List of A Certain Magical Index video games

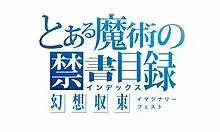
Game logo

Players can form a group of up to 12 characters, with roles divided into two: battle and assist characters. The maximum number of groups that can be created is 5. The turn-based battlefield consists of 3 battle characters positioned in a five-slot deck-like row while facing enemies in the same format.